Batuhan Çiftçi

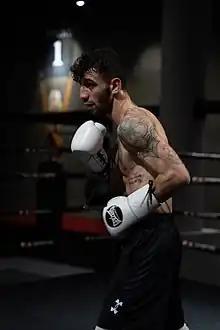

Batuhan Çiftçi (born 16 December 1997) is a Turkish boxer in the (-52 kg) discipline. He received a quota for the 2020 Summer Olympics.